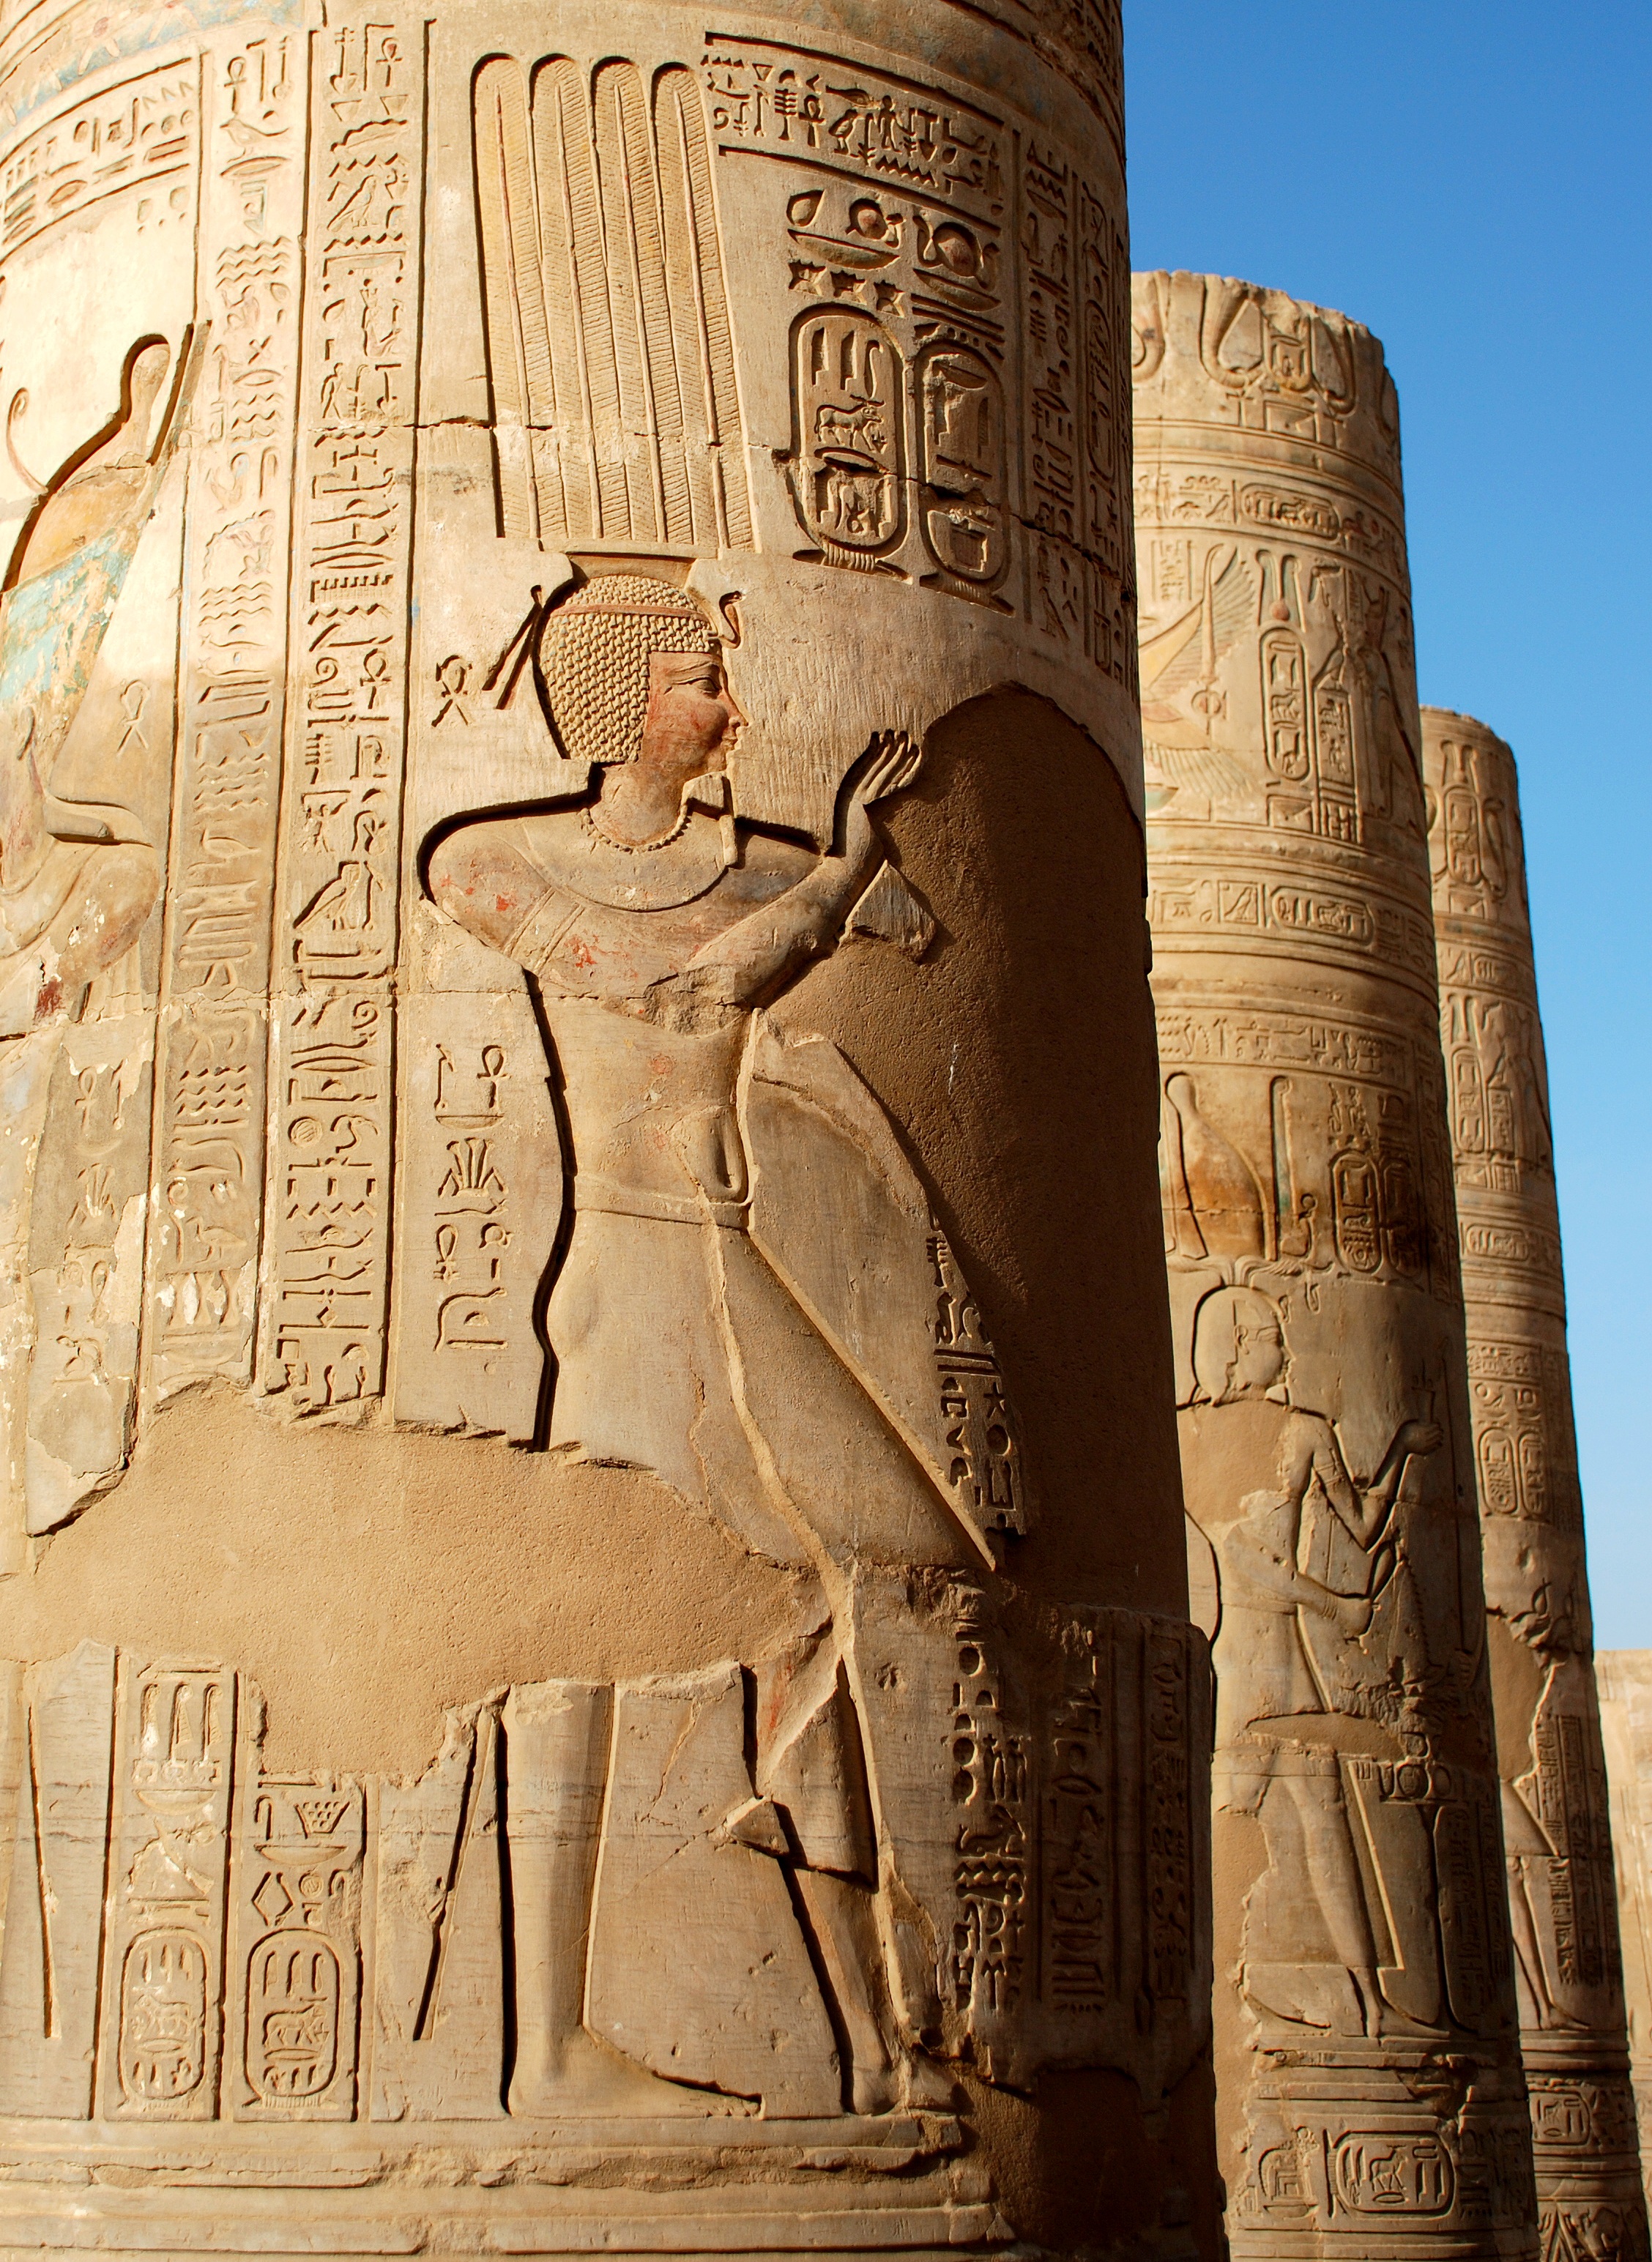
writing, stone, monument, travel, statue, column, egypt, sculpture, art, temple, history, carving, relief, hieroglyphs, stele, archaeological site, ancient history, egyptian temple, kom ombo